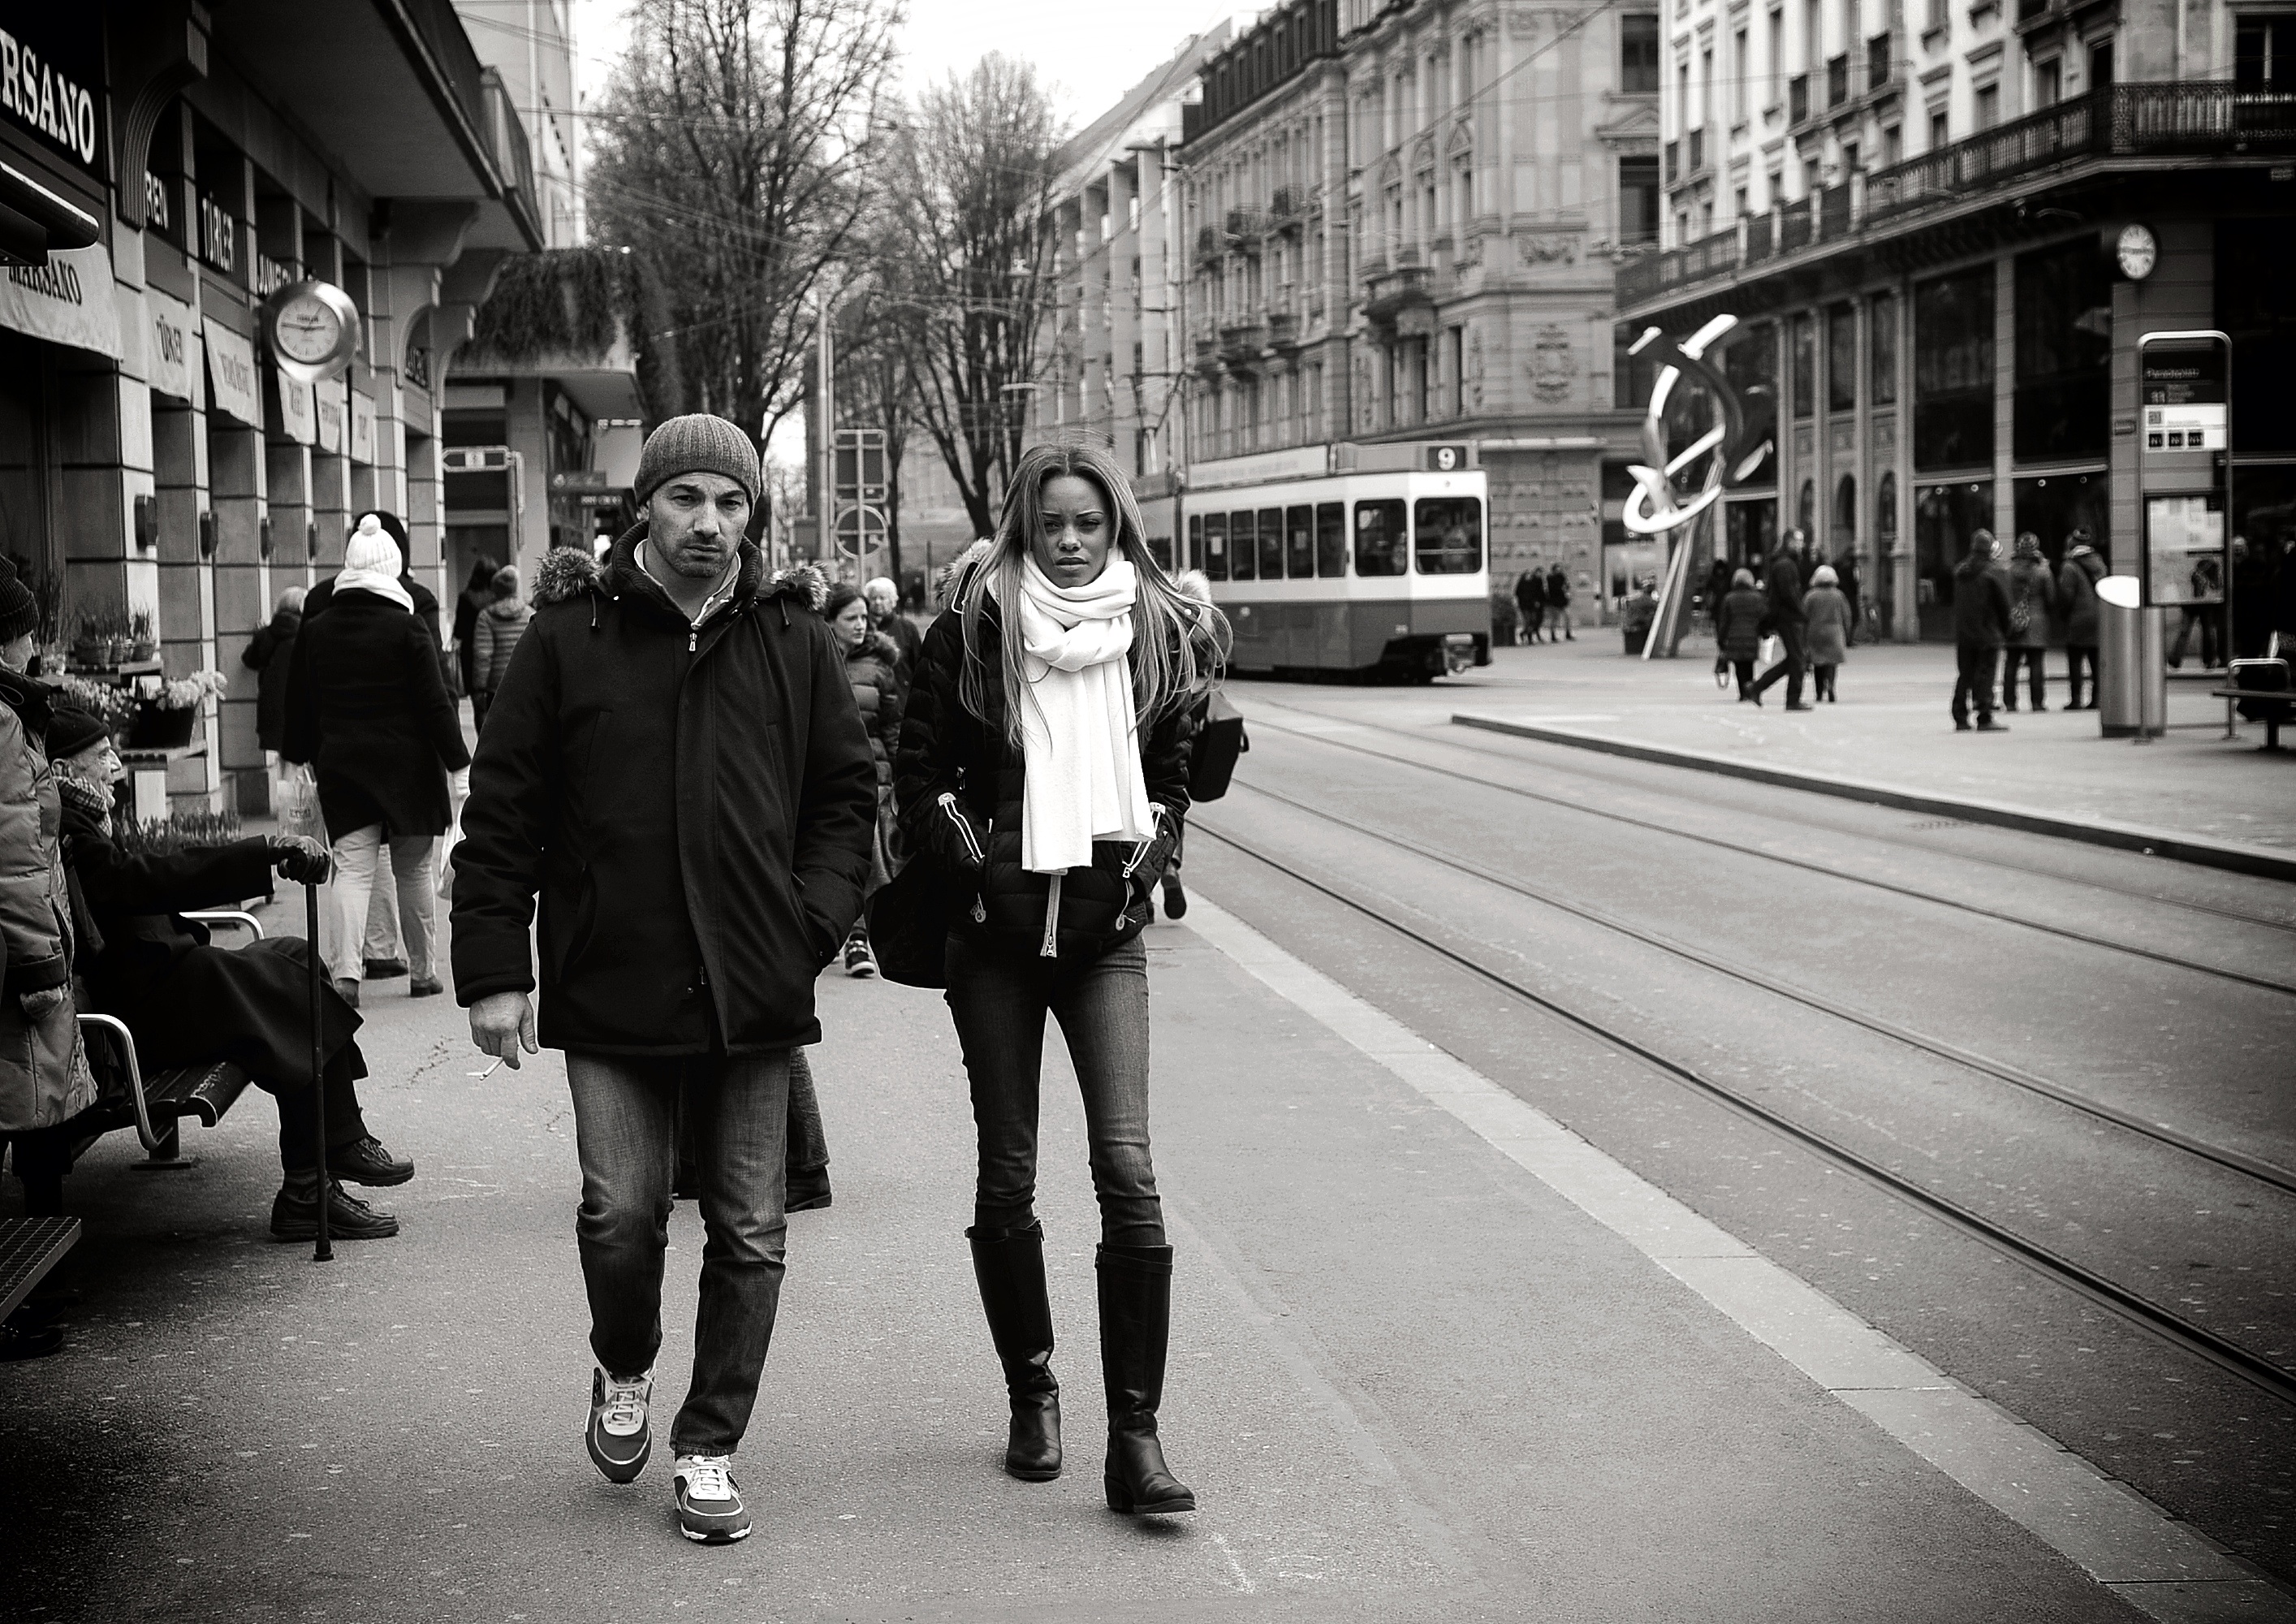
pedestrian, walking, winter, black and white, people, road, street, photography, urban, crowd, nikon, black, monochrome, lane, streetphotography, blackandwhite, infrastructure, photograph, snapshot, streetart, schweiz, switzerland, zurich, streetphoto, snapseed, schwarzundweiss, streetscene, thomas8047, onthestreets, bahnhofstrasse, d300s, streetphotographer, 175528, paradeplatz, strassenfoto, z rilinie, pedestrian crossing, monochrome photography, nonbuilding structure